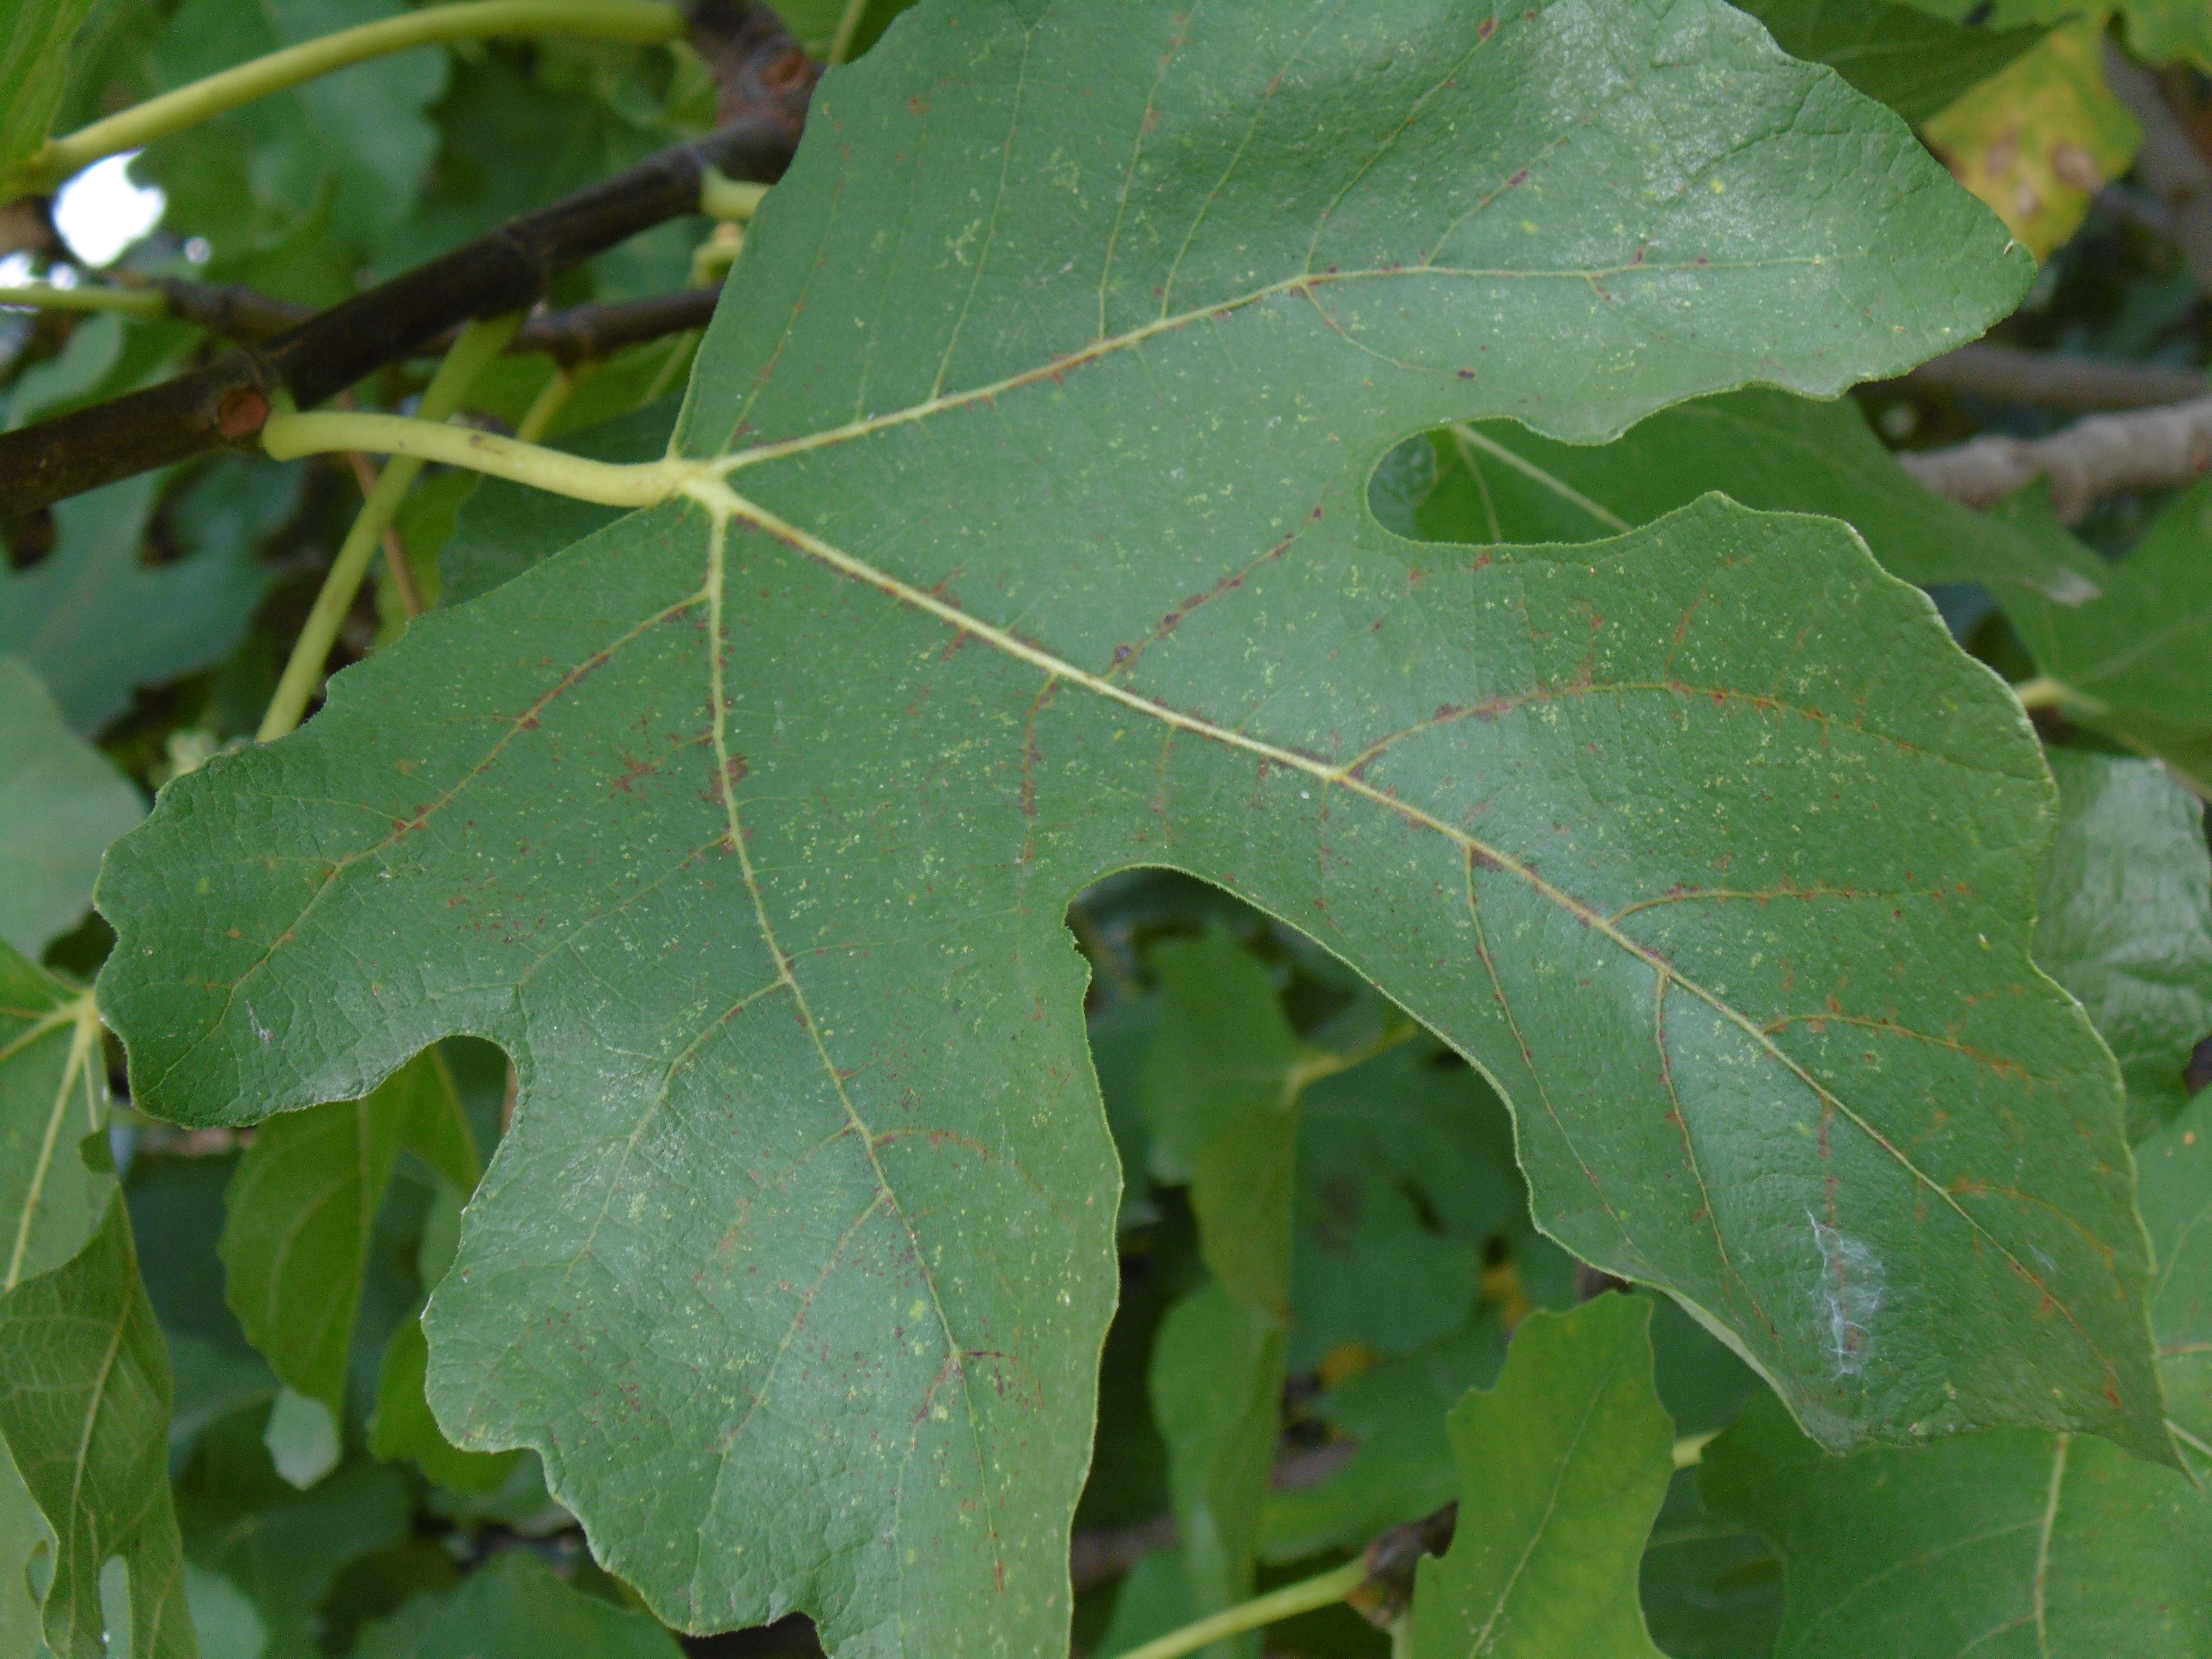
tree, plant, leaf, flower, food, green, produce, garden, fig, shrub, deciduous, oak, flowering plant, annual plant, woody plant, land plant, plane tree family